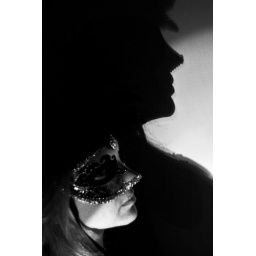
far from flying high in clear blue skies